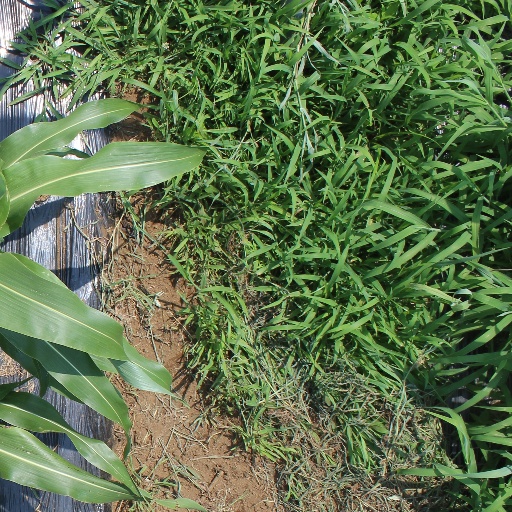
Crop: sorghum